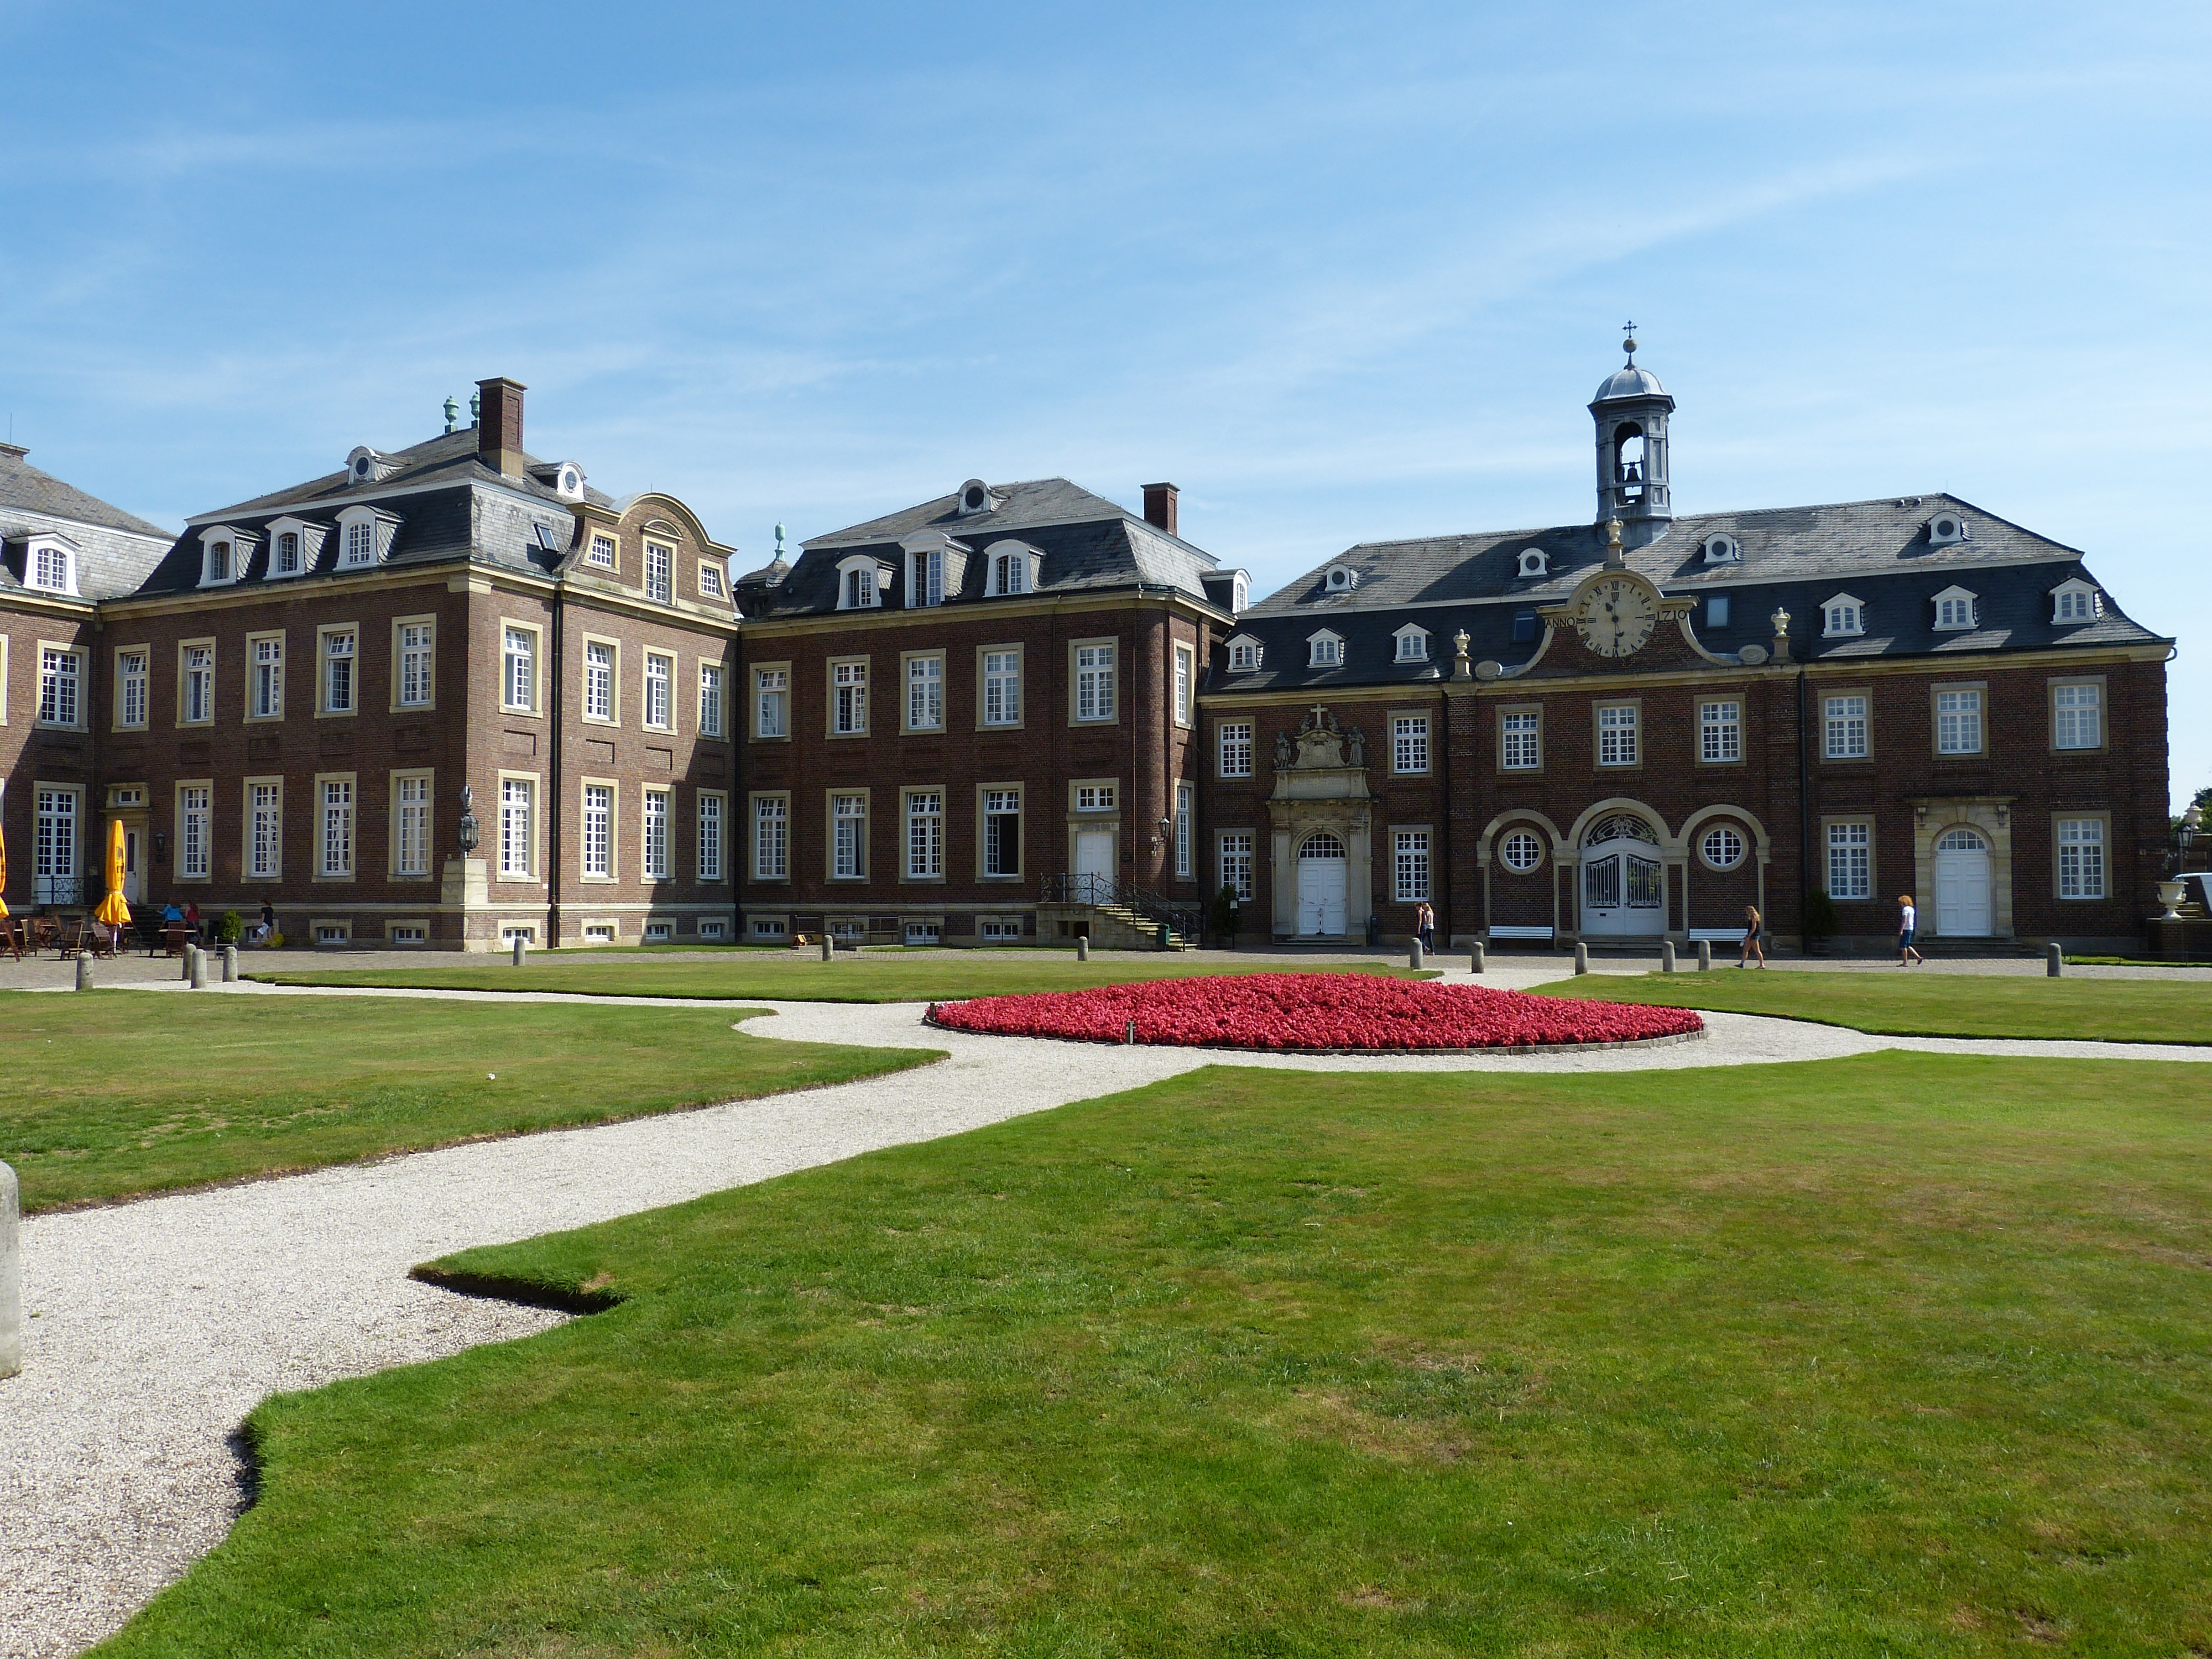
structure, lawn, mansion, building, chateau, palace, home, park, castle, facade, property, garden, university, town square, campus, estate, historically, baroque, manor house, m nsterland, stately home, moated castle, north churches, residential area, sport venue